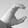
ASL letter: C